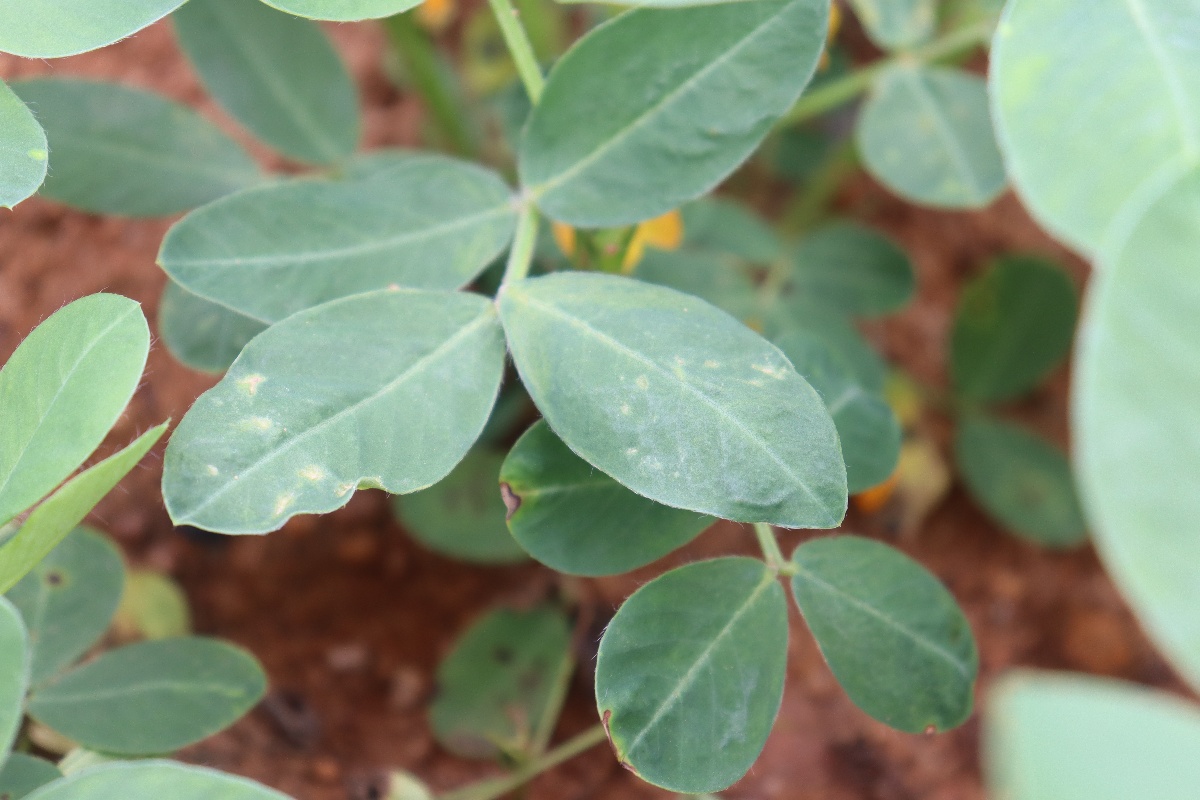
Label: healthy leaf